This Is Me (film)

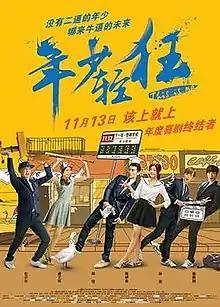
Poster

This Is Me is a 2015 Chinese youth romantic comedy film directed by Dai Rui. It was released on 13 November 2015.